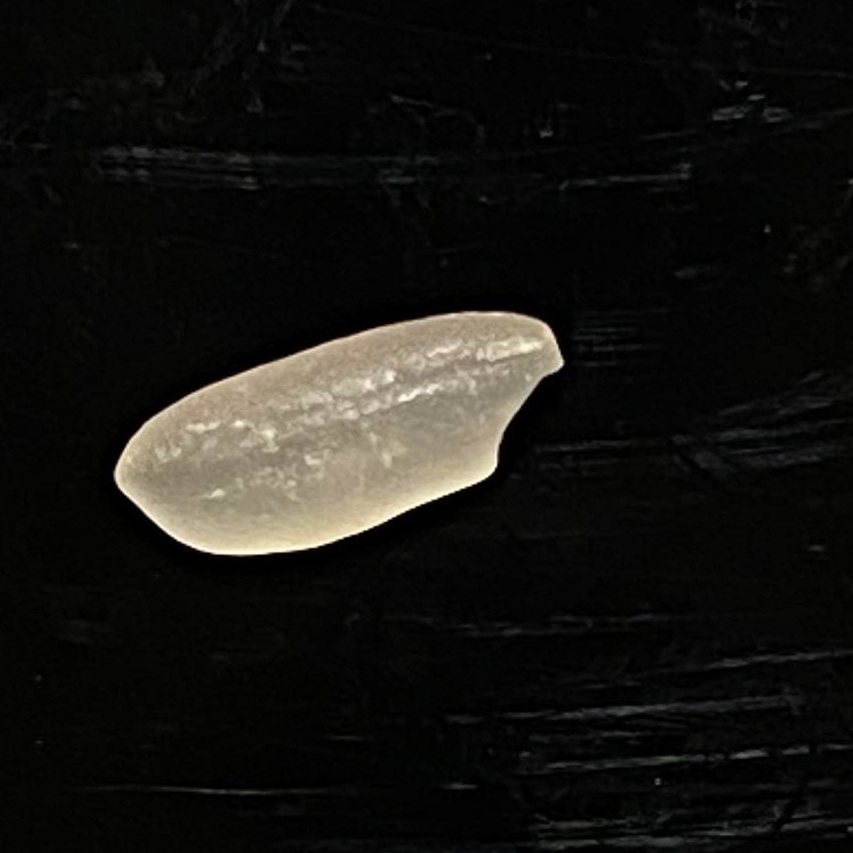
Rice variety: Subol_Lota